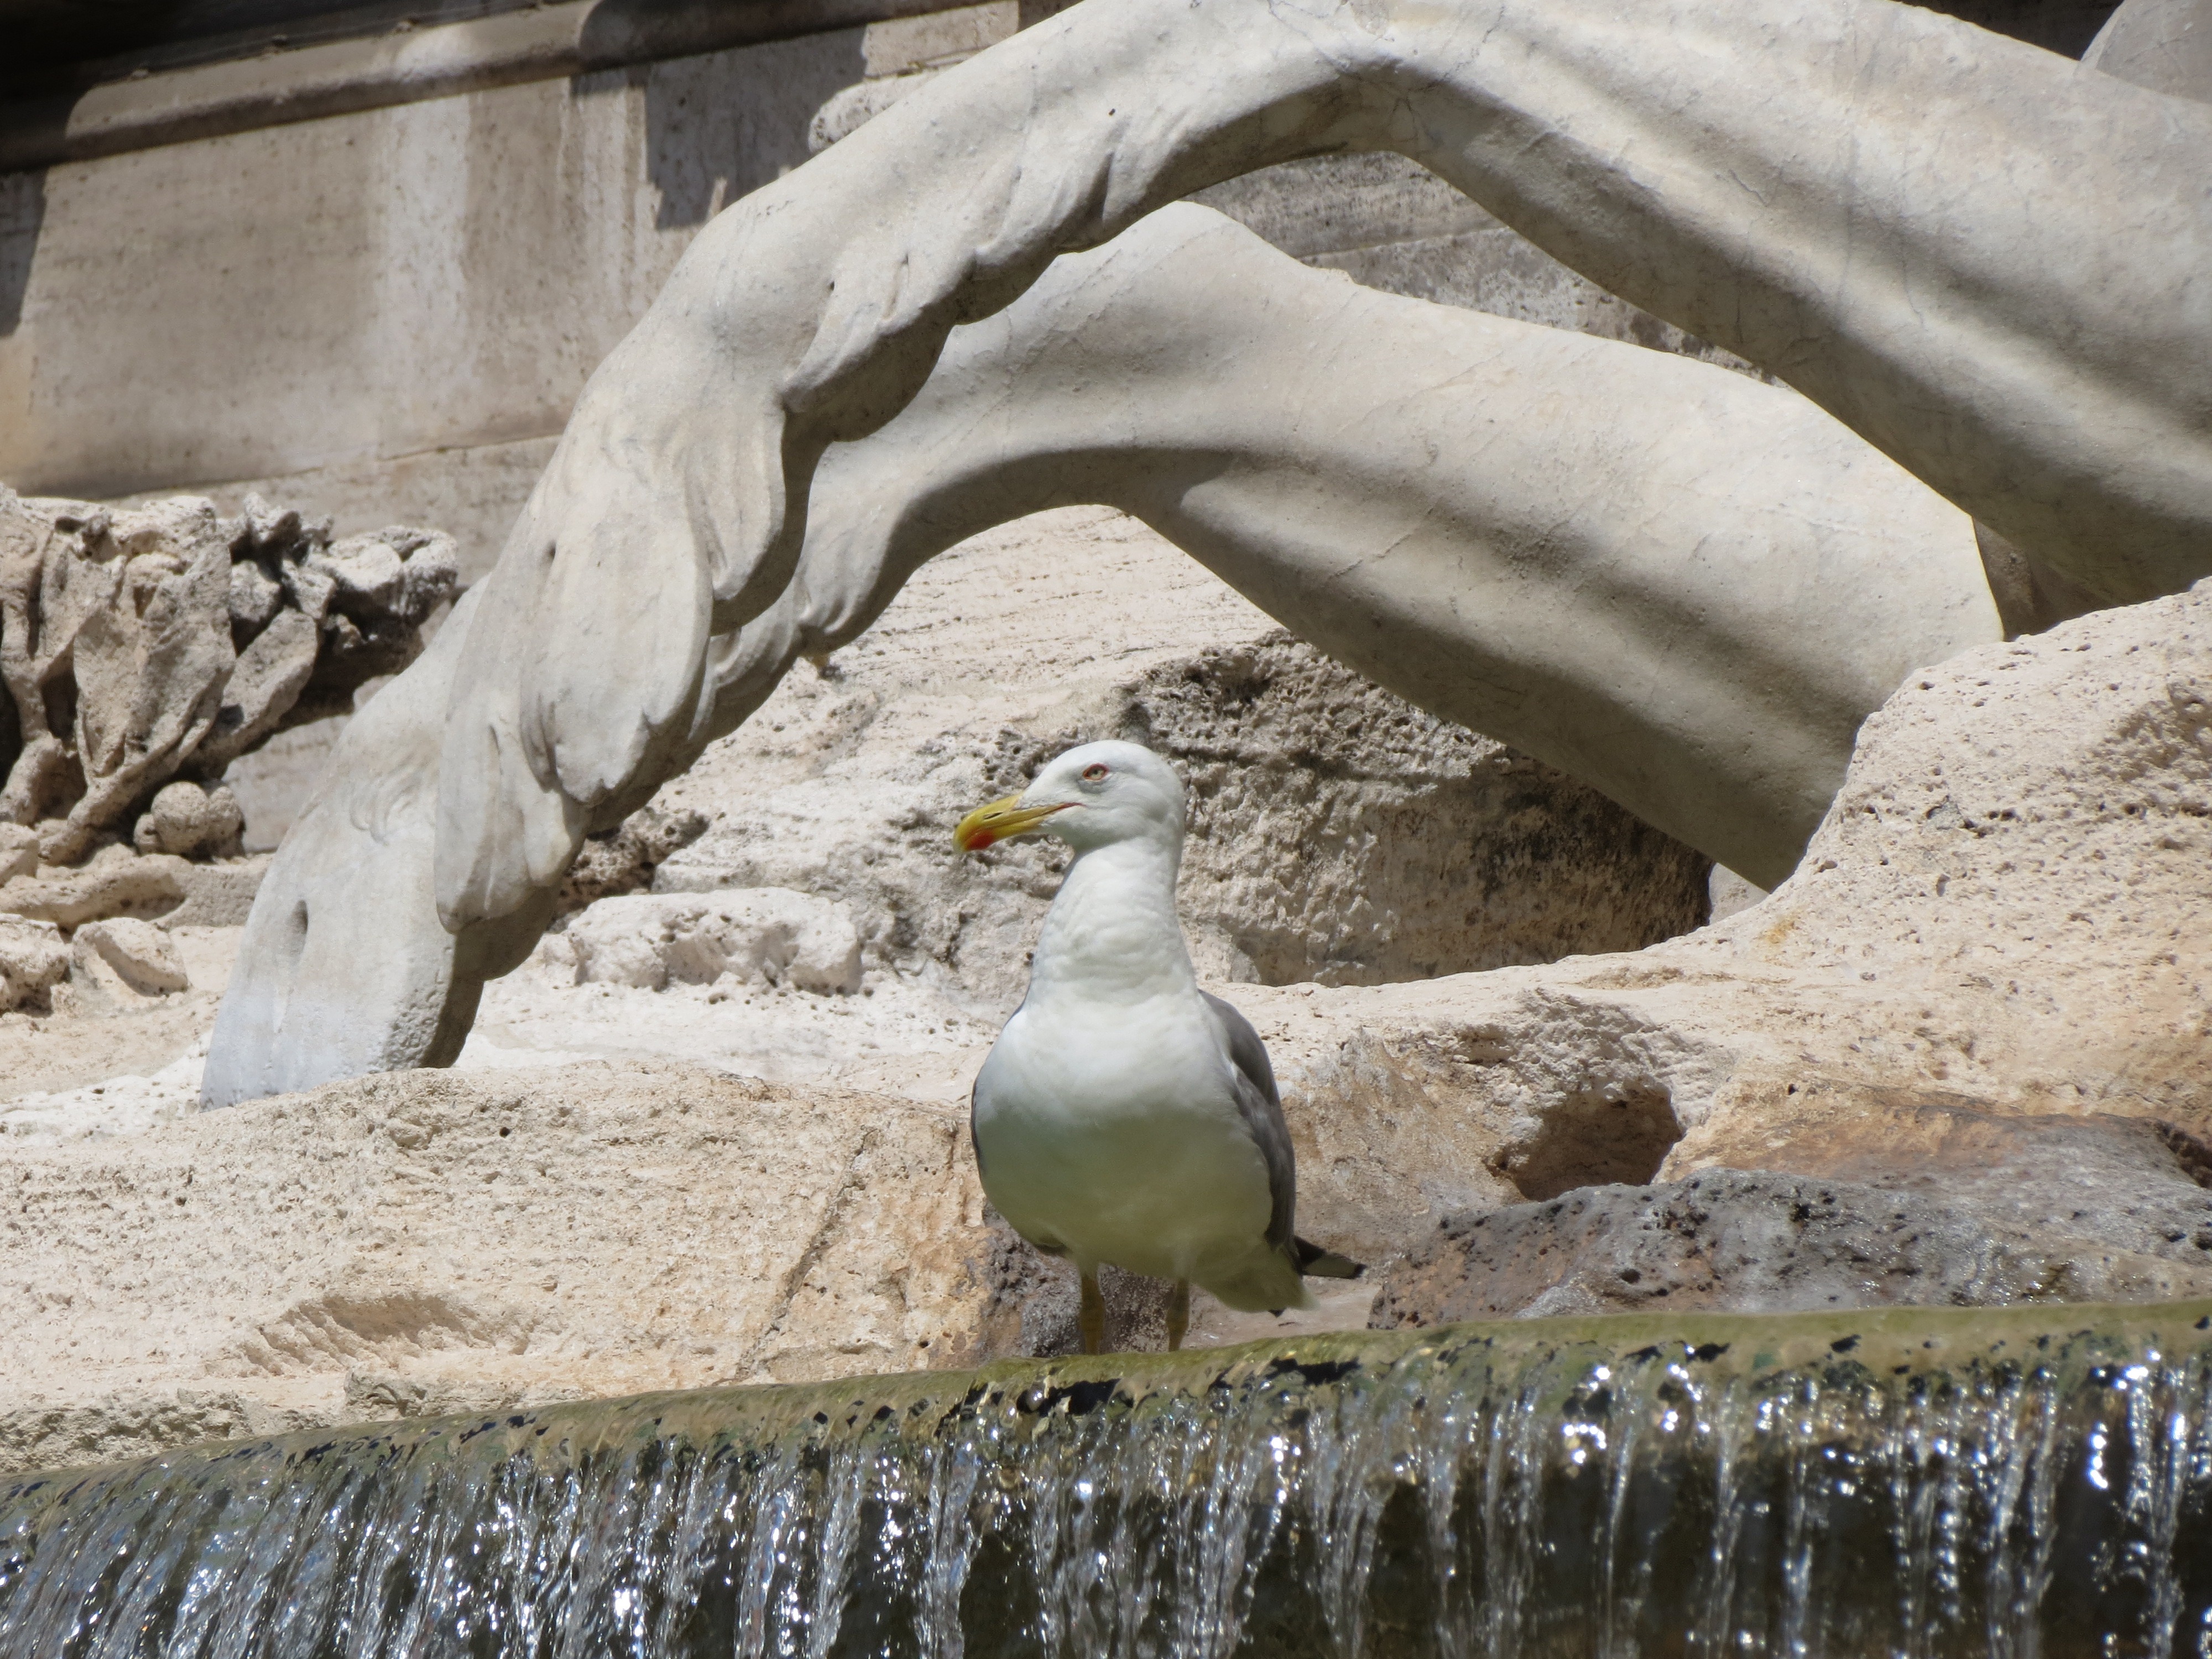
winter, bird, seabird, seagull, wildlife, statue, zoo, italy, fauna, trevi fountain, sculpture, rome, di, trevi, fontana